Compagnie Maritime Belge

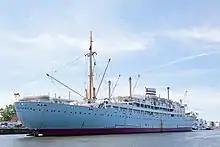
"Charlesville", one of the CMB's liners

Bocimar International NV's fleet mainly consists of Capesize and Handysize bulk carriers. Some of these vessels are owned jointly with other shipowners such as the Wah Kwong Group (Hong Kong) and the Oak Maritime Group (Taiwan). It continues to build new vessels, the latest among them being at Hanjin Subic shipyard (HHIC Phil) and Samjin Shipyard (Korea)